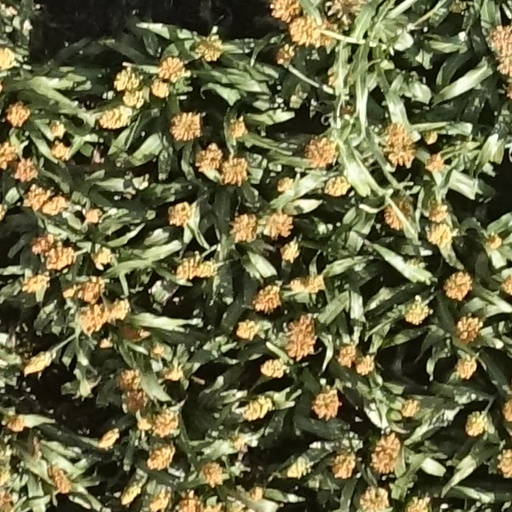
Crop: sorghum